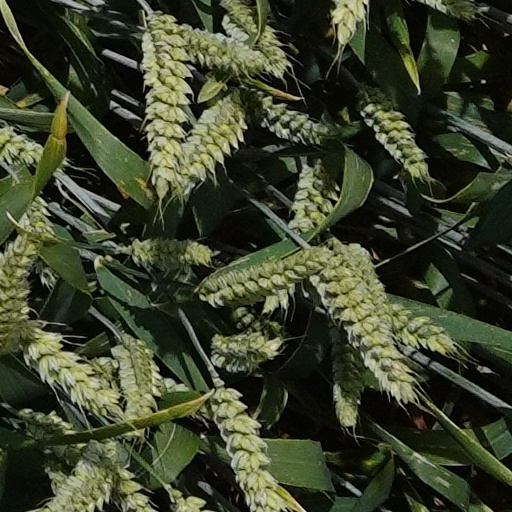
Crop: wheat